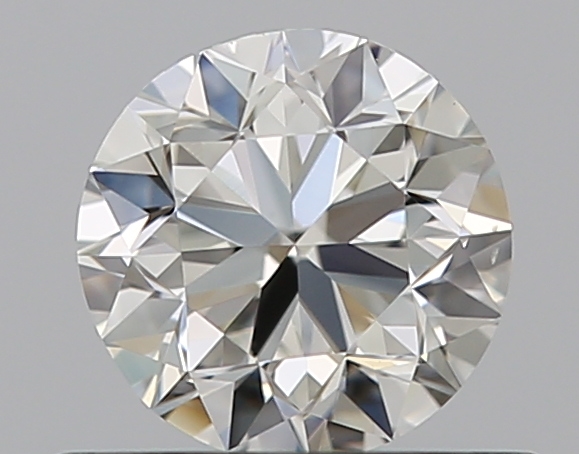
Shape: round
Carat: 0.5
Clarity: VS1
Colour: J
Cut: GD
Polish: VG
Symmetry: VG
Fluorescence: N
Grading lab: GIA
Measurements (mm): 4.85 x 4.9 x 3.21